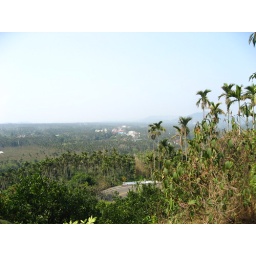
Looking at a bend in the mountain road below, and the vast stretch of forest and plantations beyond.